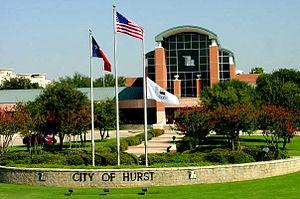
La ville américaine de Hurst est située dans le comté de Tarrant, dans l’État du Texas. Lors du recensement de 2010, elle comptait 37 337 habitants.